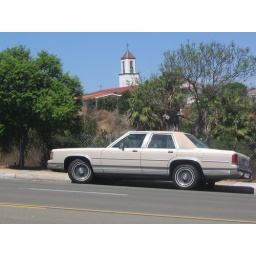
Clunker car spotted with St Columba in the background.